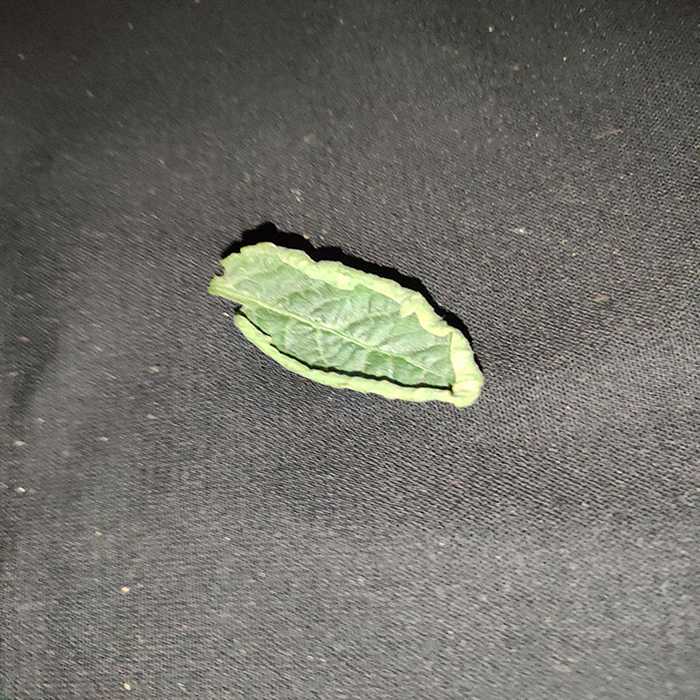
Plant: Tomato
Label: Tomato leaf curl virus